Drinking horn

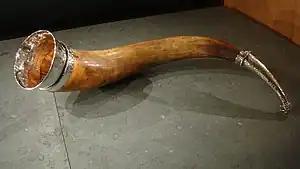
The Roordahuizum drinking horn, made in the mid-16th century by silversmith Albert Jacobs Canter, kept in the Frisian Museum at Leeuwarden

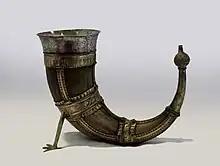
Drinking Horn with Silver-gilt Mounts (detail), Northern German or Scandinavian, Late 15th century, The Hunt Museum

A drinking horn is the horn of a bovid used as a cup. Drinking horns are known from Classical Antiquity, especially the Balkans. They remained in use for ceremonial purposes throughout the Middle Ages and the Early Modern period in some parts of Europe, notably in Germanic Europe, and in the Caucasus. Drinking horns remain an important accessory in the culture of ritual toasting in Georgia in particular, where they are known by the local name of "kantsi".